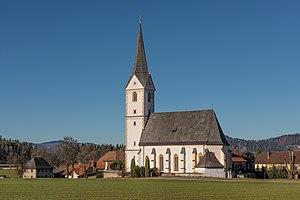
Sankt Georgen am Längsee est une commune autrichienne du district de Sankt Veit an der Glan en Carinthie.